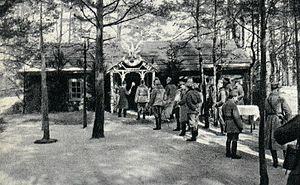
Les Légions polonaises pendant la Première Guerre mondiale sont des unités militaires constituées de volontaires polonais créées par les différents belligérants de la Première Guerre mondiale, d'abord du côté des Empires centraux, contre des promesses d'indépendance ou d'autonomie à un peuple morcelé entre plusieurs dominations depuis les partages de la Pologne. Sous différents commandants comme Józef Haller et Józef Piłsudski, ces légions combattent sur le front de l'Est et certains, plus tard, sur le front italien. La révolution de février-mars 1917 qui crée une République russe démocratique, les fait passer dans le camp des puissances des Alliés de la Première Guerre mondiale. En juillet 1917, la plupart de leurs hommes refusent de prêter serment au royaume de Pologne sous tutelle austro-allemande. Plusieurs unités polonaises servent dans les forces du gouvernement provisoire russe en 1917 puis sur le front français en 1918.